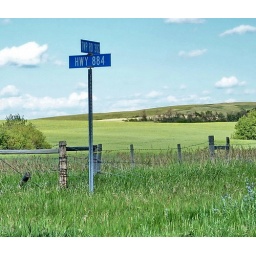
Secondary highway 884 road signs in eastern Alberta. July 2008.